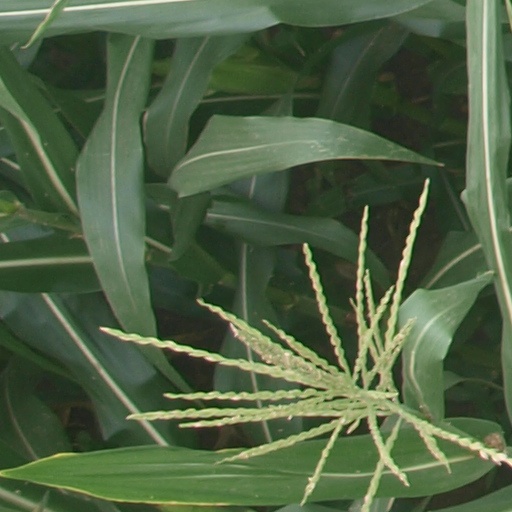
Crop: maize; corn